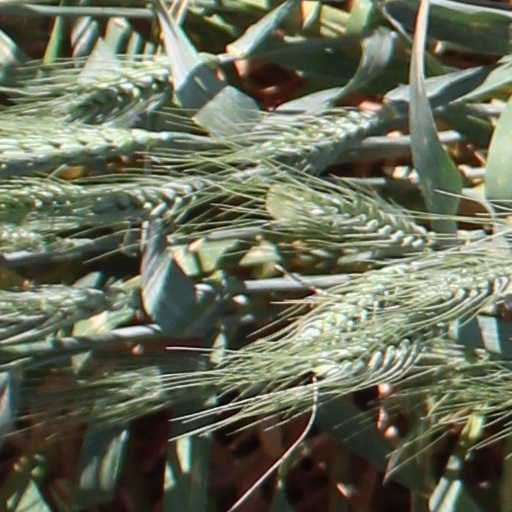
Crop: wheat